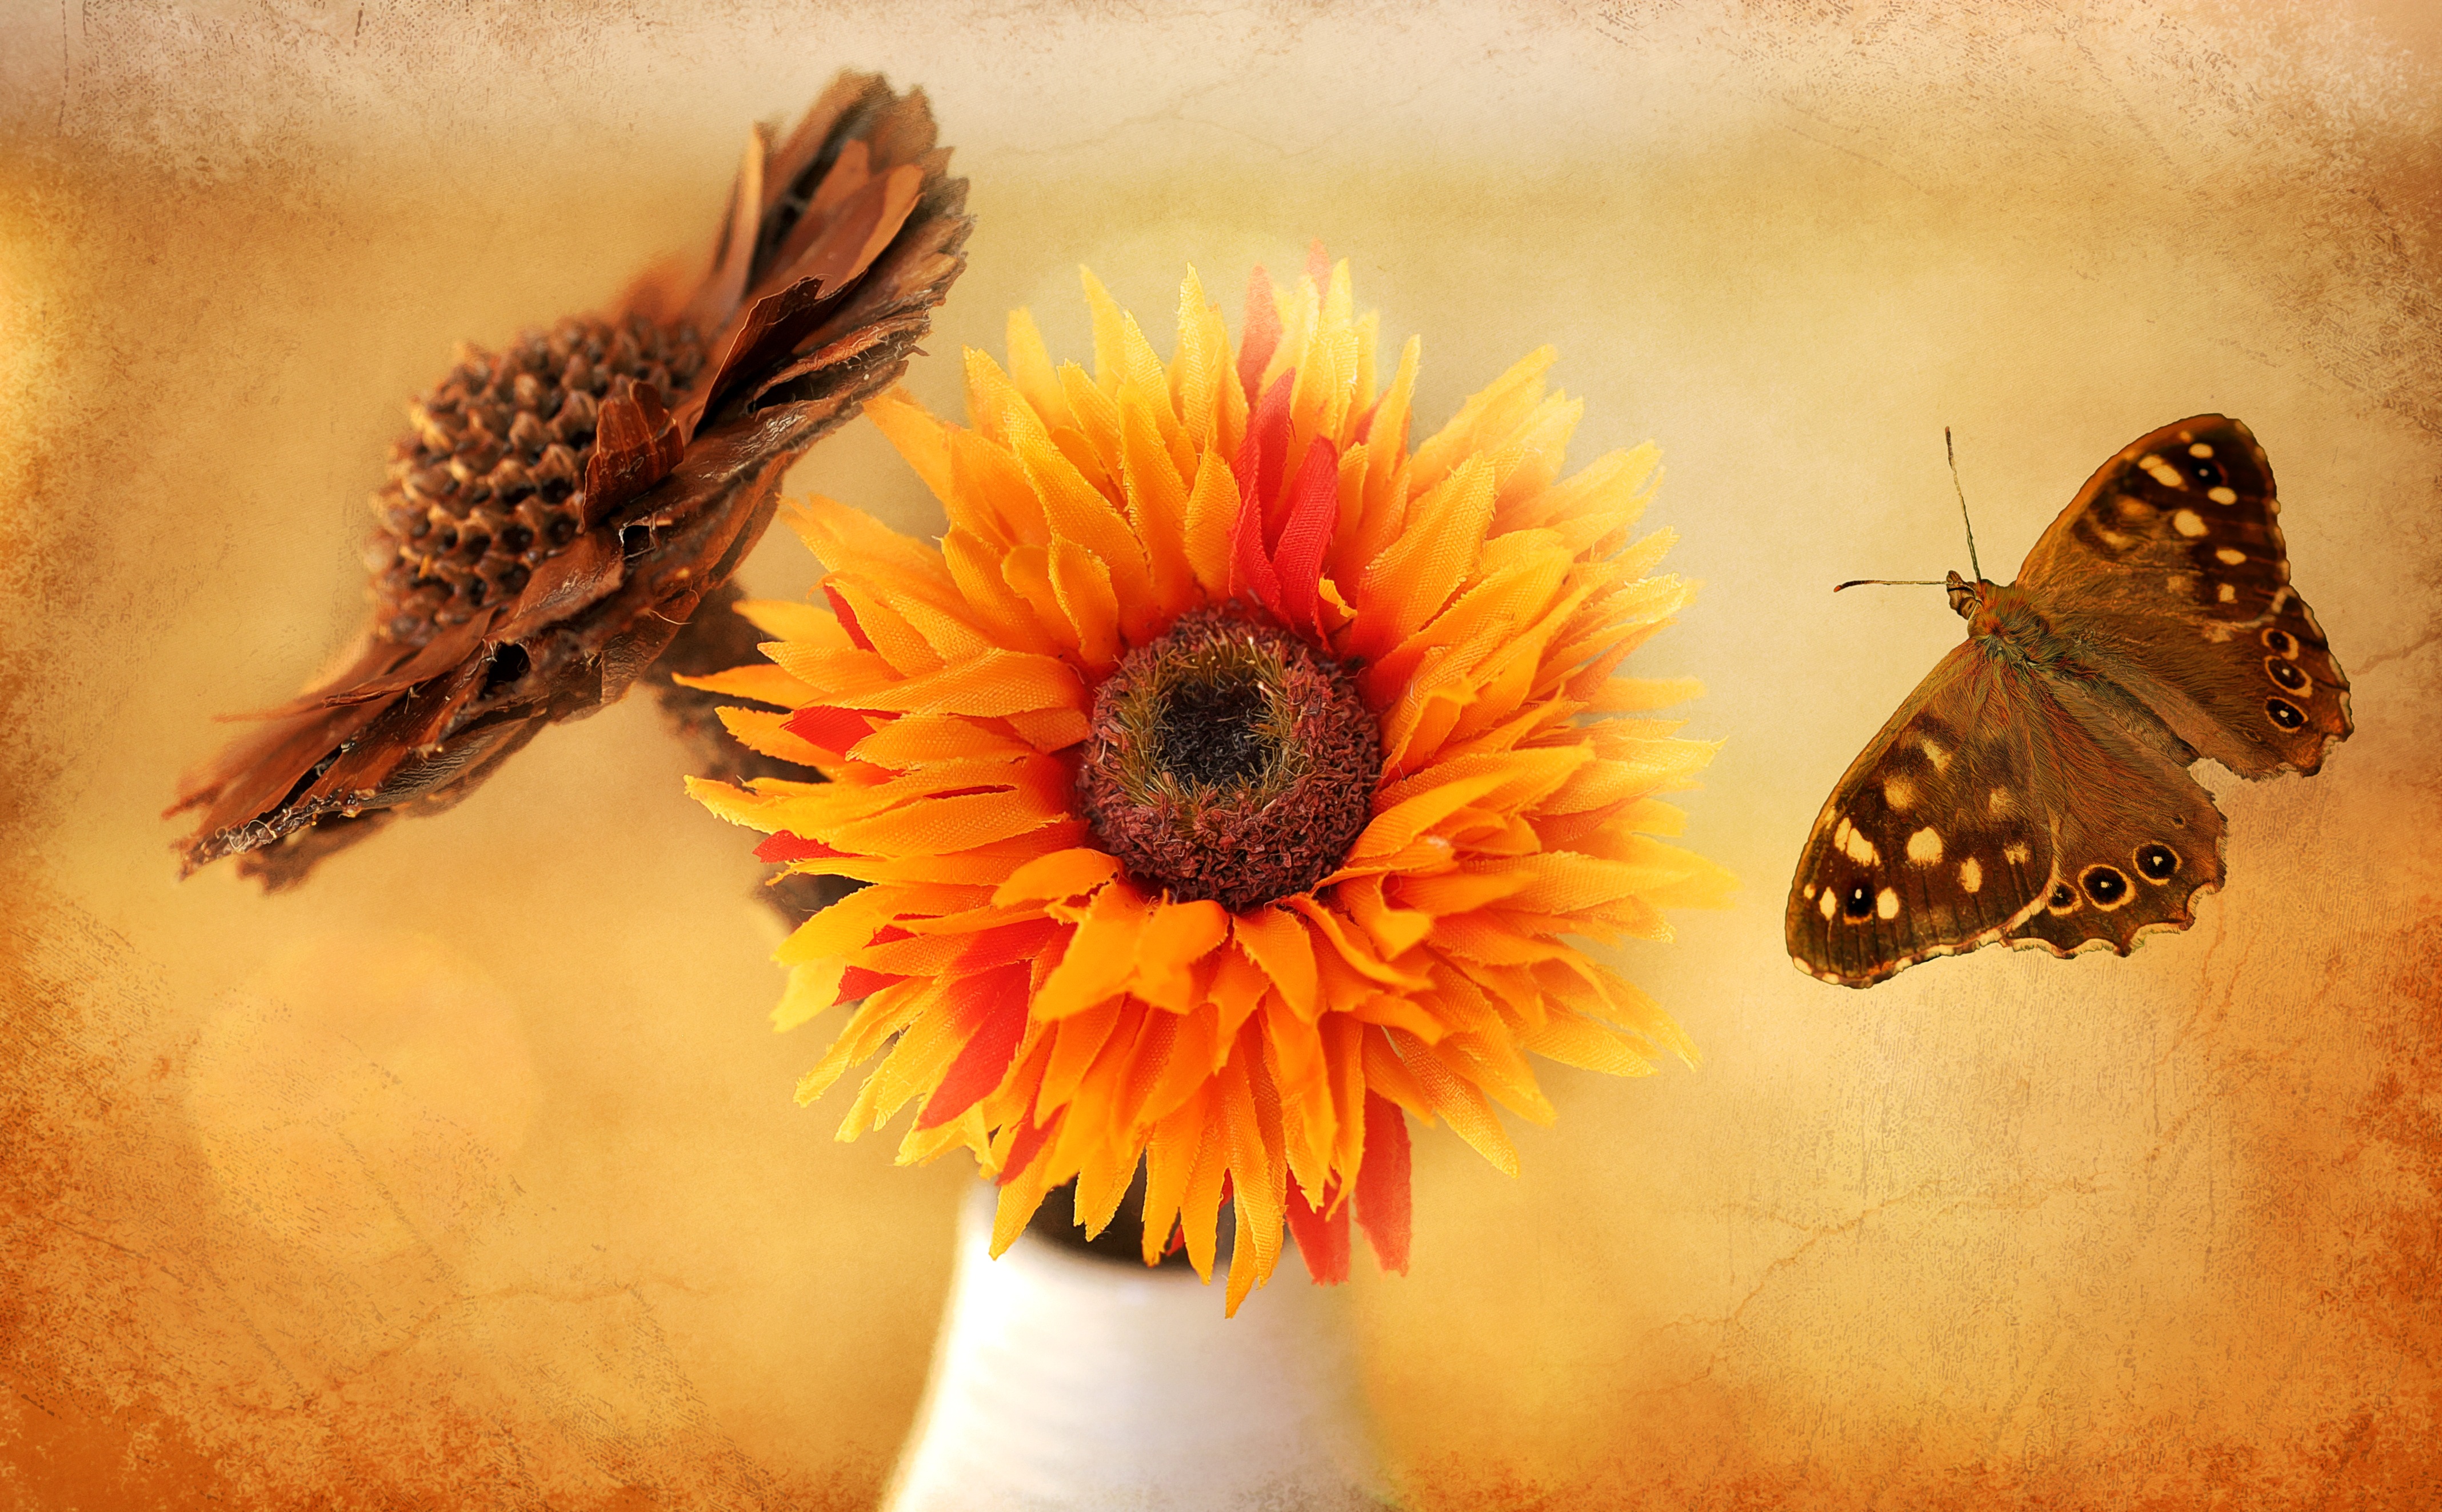
plant, photography, leaf, flower, petal, decoration, orange, insect, autumn, butterfly, yellow, flora, sunflower, painting, deco, flowers, close up, decorative, greeting card, macro photography, artificial flowers, flowering plant, daisy family, digital painting, land plant, moths and butterflies